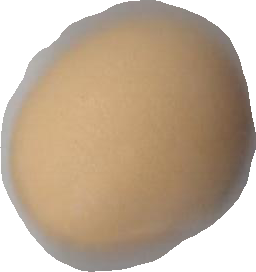
Variety: Grobogan